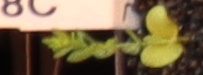
Label: Flax